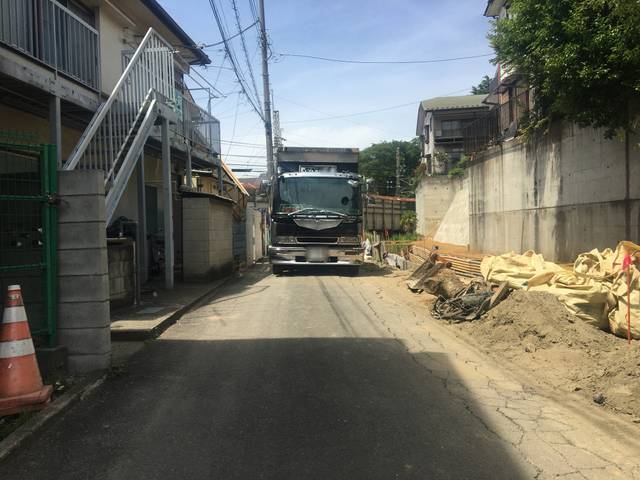
Region: Japan
Coordinates: 35.856, 139.639